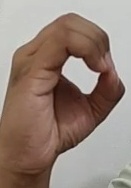
ASL sign: O